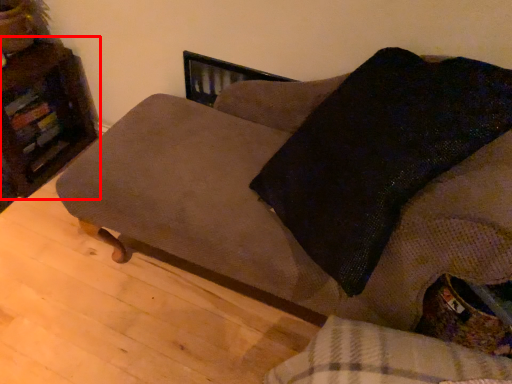
Question: From the image's perspective, where is furniture (annotated by the red box) located in relation to studio couch in the image? Select from the following
(A) above
(B) below
Answer: A